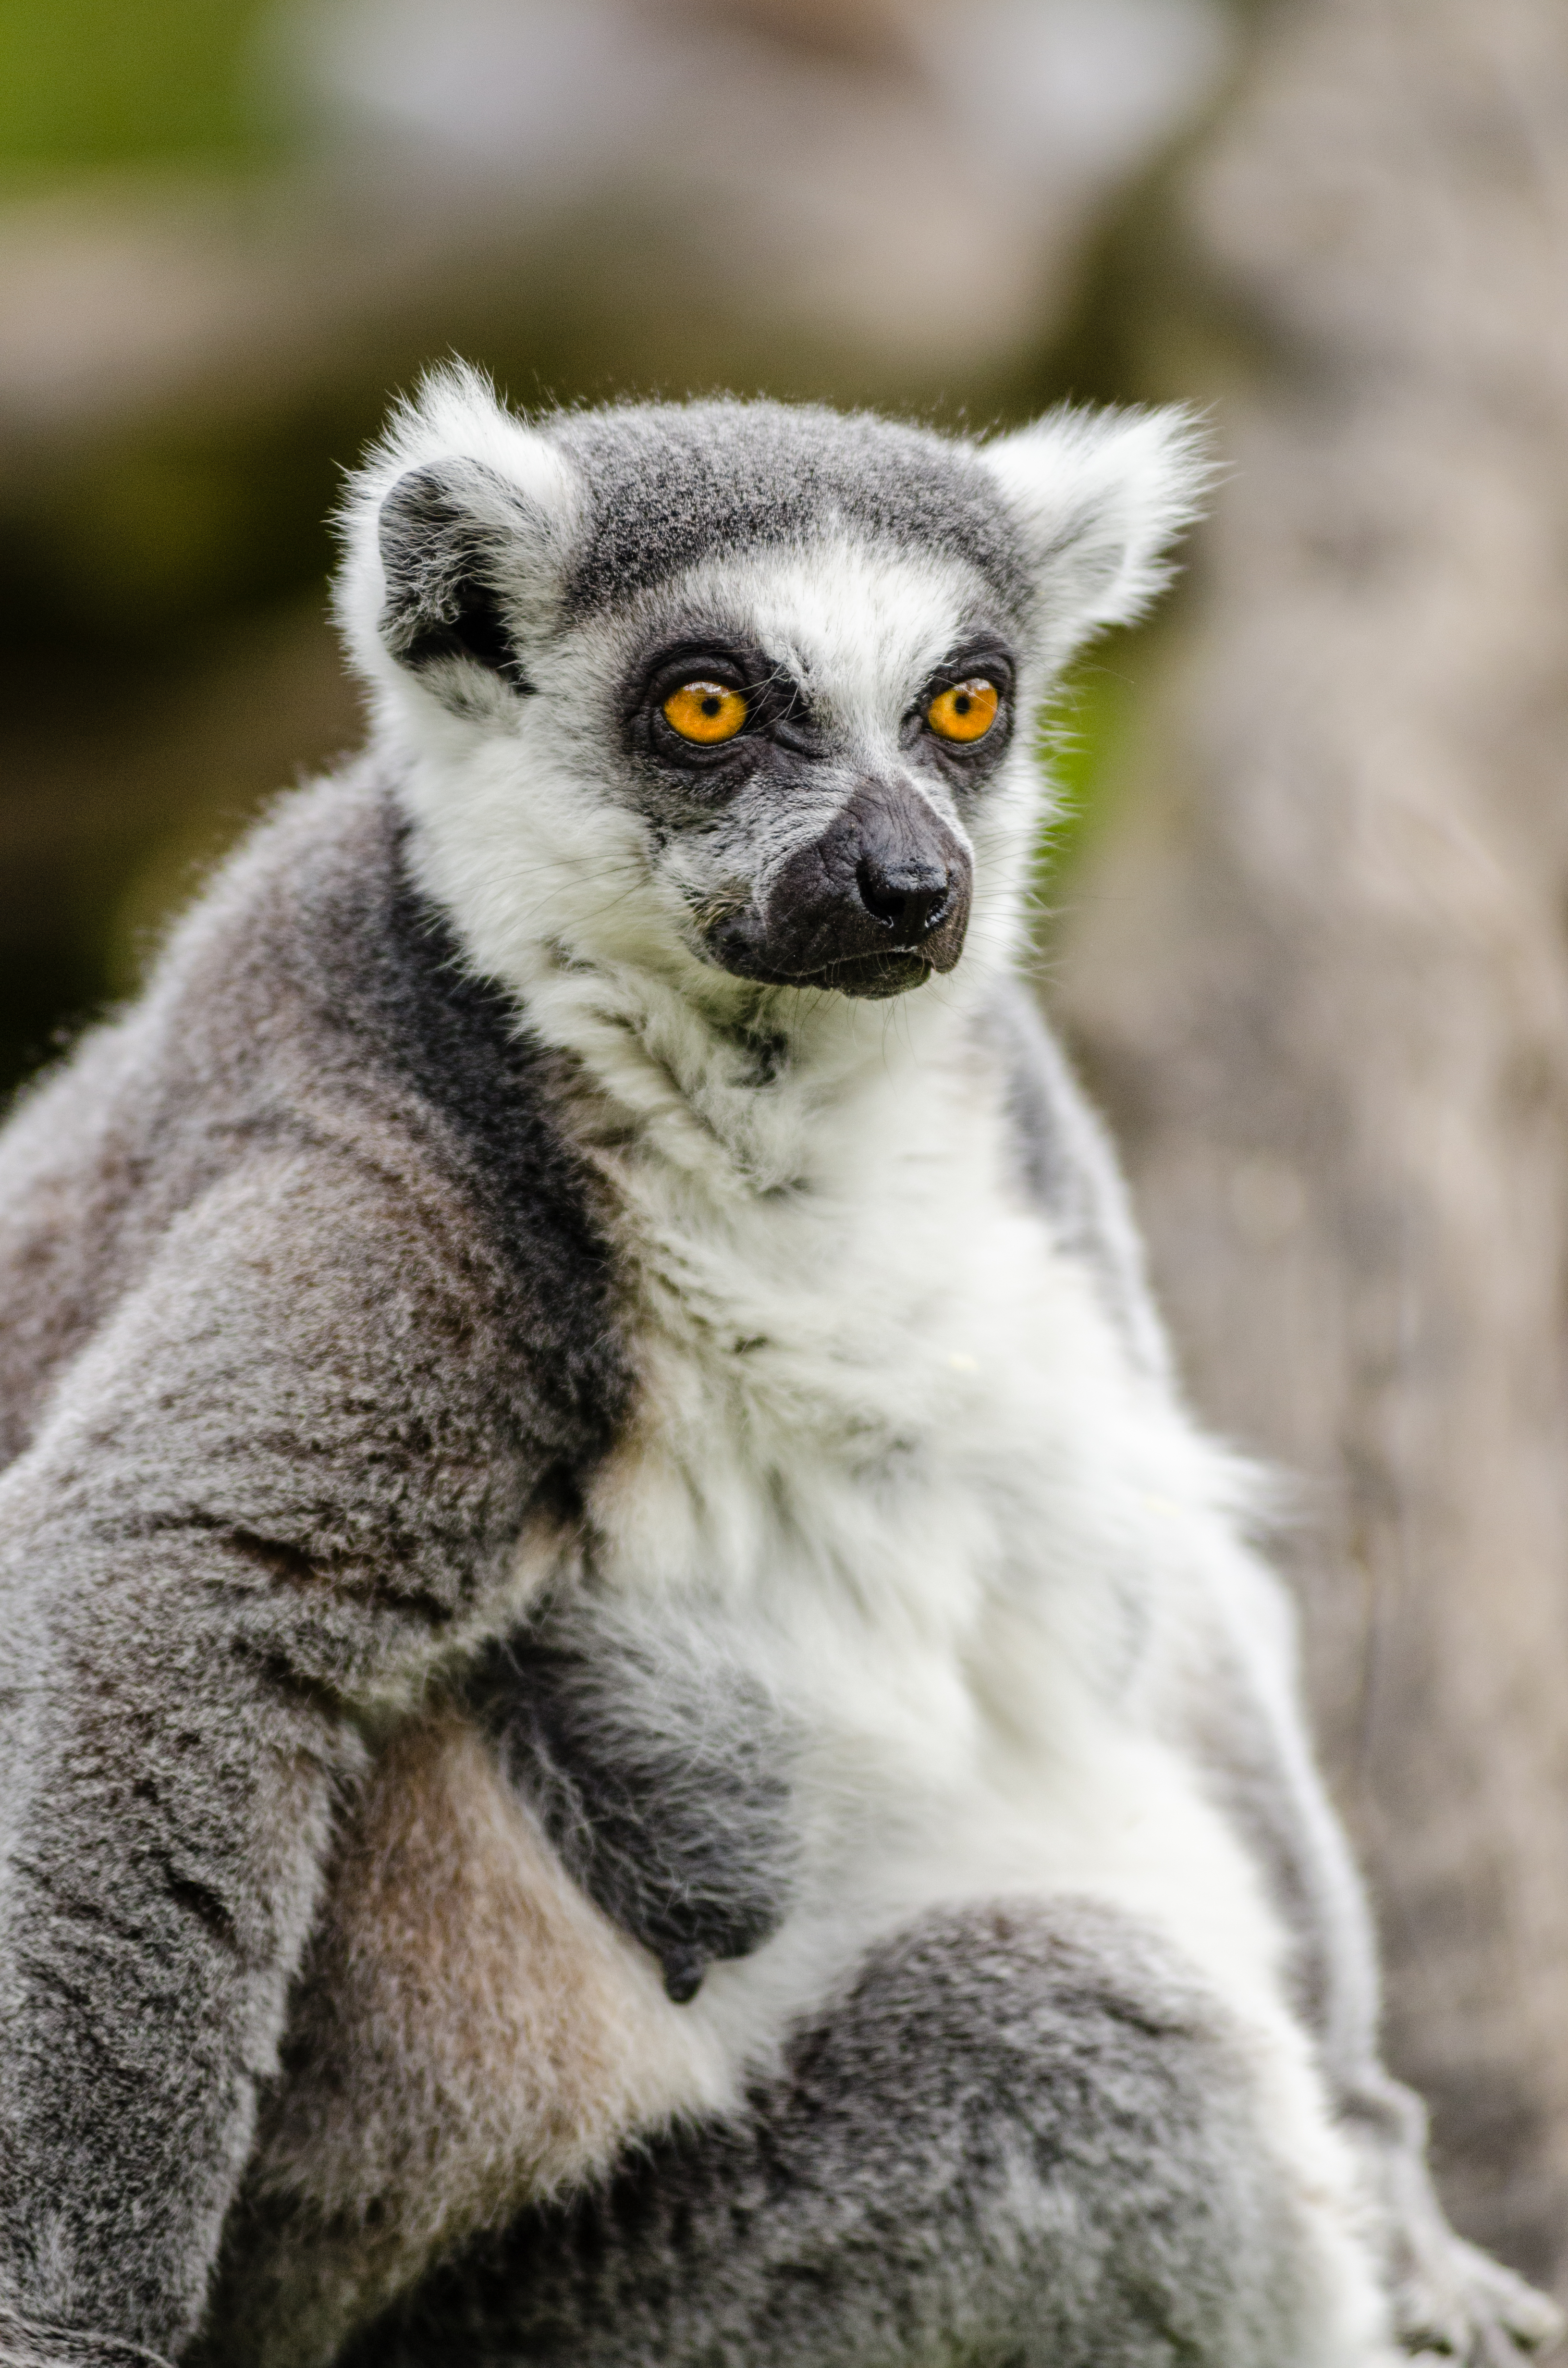
tree, bokeh, ring, feet, animal, cute, wildlife, zoo, fur, mammal, nikon, fauna, primate, close up, eyes, hands, animals, madagascar, vertebrate, tier, ss, fell, augen, baum, adorable, lemur, d7000, niedlich, tailed, catta, katta, tierpart, hnde, fse, madagaskar, 300mm